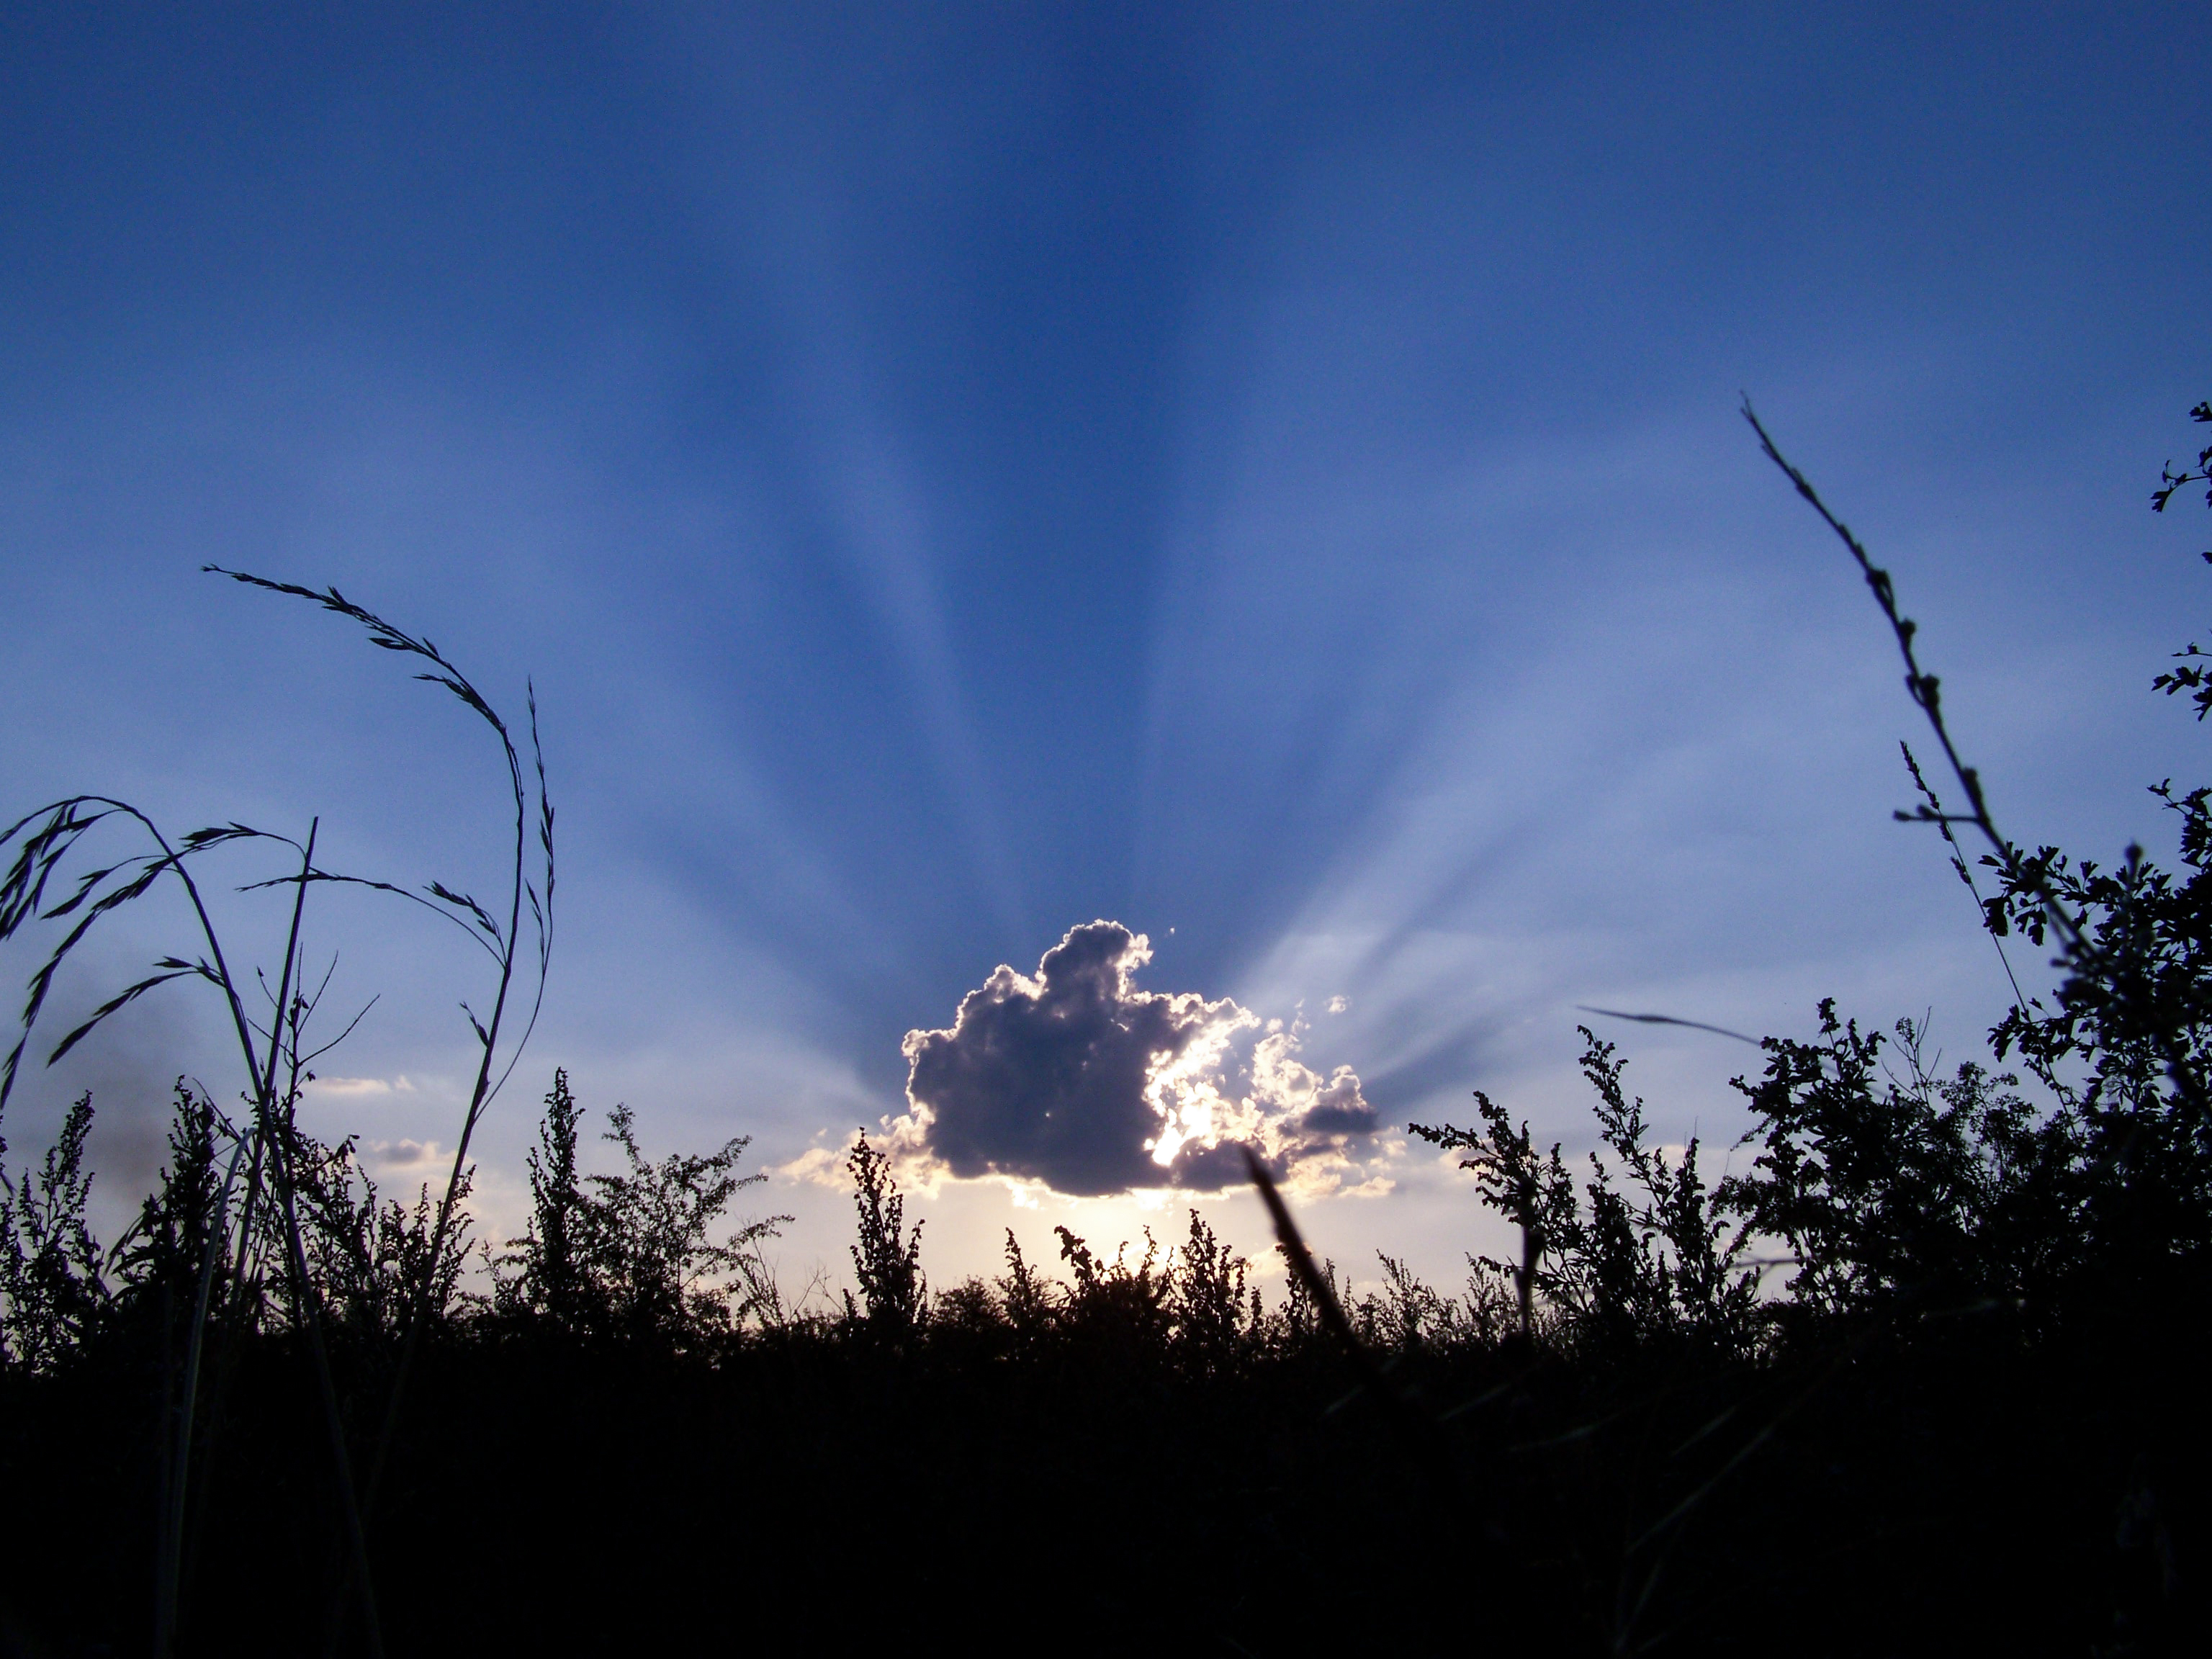
sunset, nature, card, background, sky, magic, mystic, fantasy, cloud, daytime, blue, natural landscape, tree, evening, atmosphere, morning, cumulus, sunlight, grass family, horizon, dusk, meteorological phenomenon, branch, grass, backlighting, plant, photography, landscape, night, sun, mountain, afterglow, astronomical object